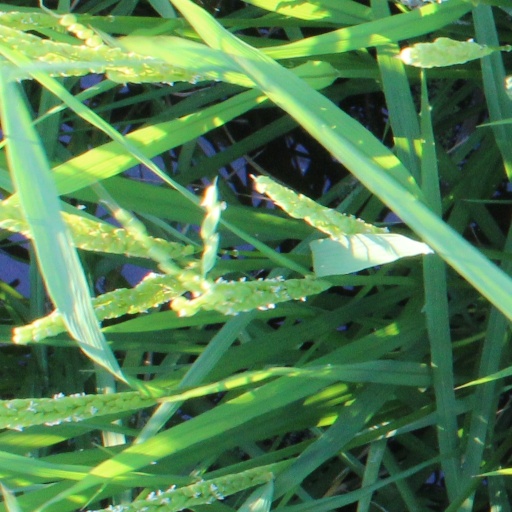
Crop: rice